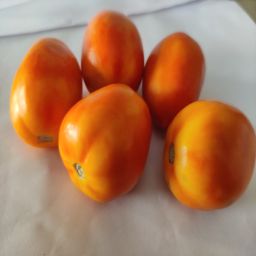
Crop: Tomato
Quality: Ripe